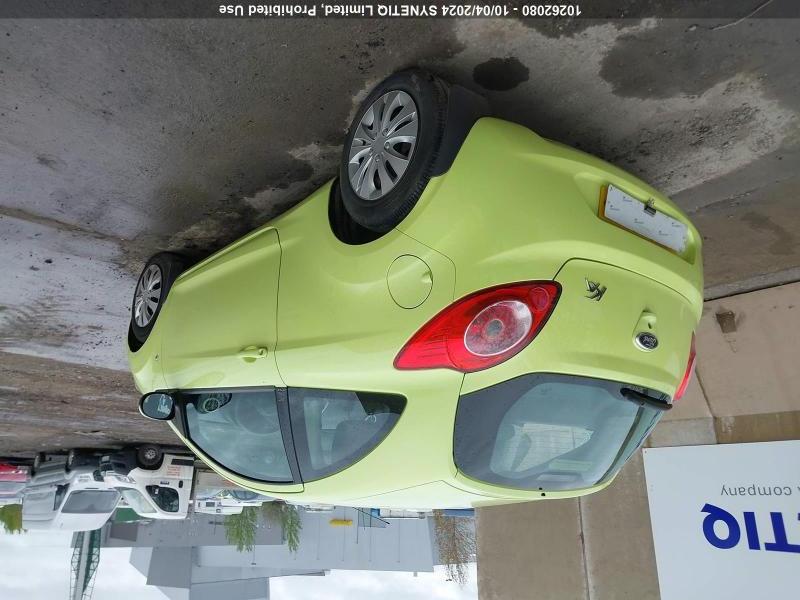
Aucun dommage détecté.
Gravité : aucun